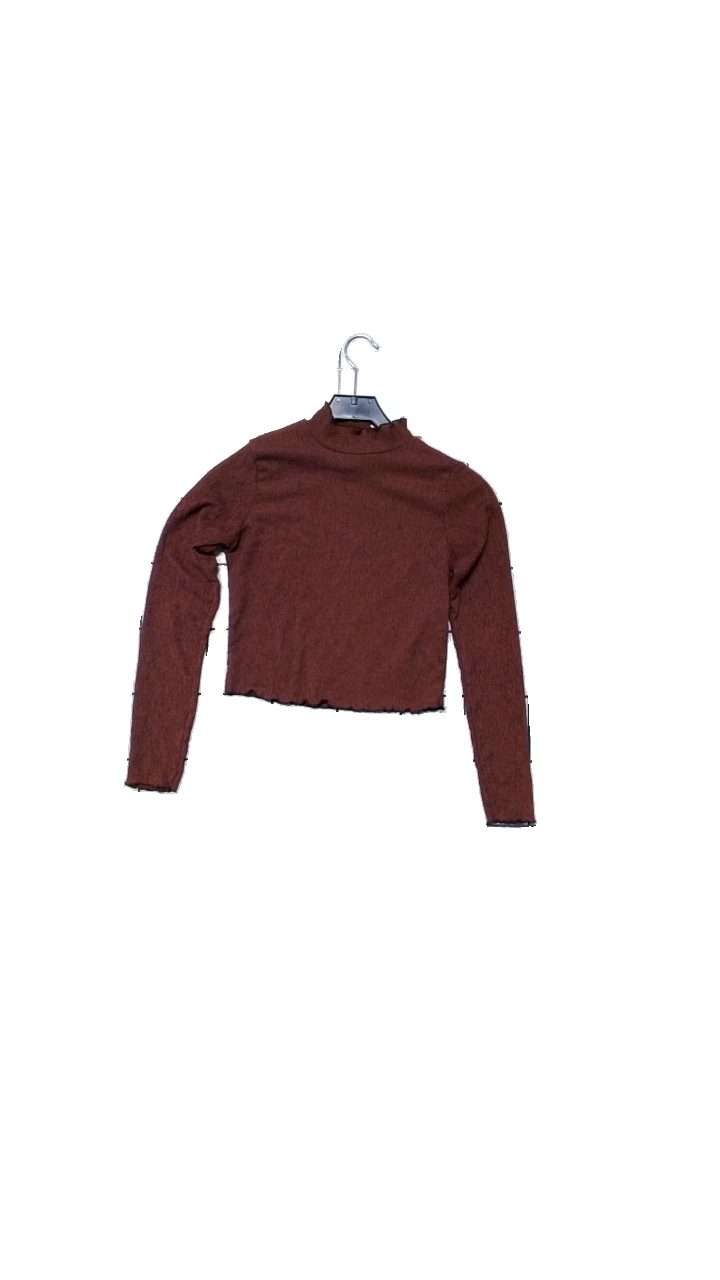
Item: Top (Ladies)
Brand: Primark
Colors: Purple
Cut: Regular, Cropped, Turtle neck
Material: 80% Polyester, 19% Viscose, 1% Elastane
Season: All
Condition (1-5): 3
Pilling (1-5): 2
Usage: Reuse
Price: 50-100